Paris

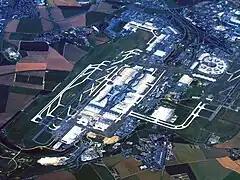
In 2023, Charles de Gaulle Airport was the third-busiest airport in Europe and the eleventh-busiest airport in the world.

The first book printed in France, "Epistolae" ("Letters"), by Gasparinus de Bergamo (Gasparino da Barzizza), was published in Paris in 1470 by the press established by Johann Heynlin. Since then, Paris has been the centre of the French publishing industry, the home of some of the world's best-known writers and poets, and the setting for many classic works of French literature. Paris did not become the acknowledged capital of French literature until the 17th century, with authors such as Boileau, Corneille, La Fontaine, Molière, Racine, Charles Perrault, several coming from the provinces, as well as the foundation of the . In the 18th century, the literary life of Paris revolved around the cafés and salons; it was dominated by Voltaire, Jean-Jacques Rousseau, Pierre de Marivaux and Pierre Beaumarchais.